Nuremberg–Cheb railway

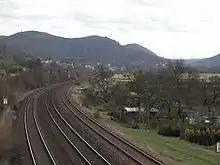
three track section at Hersbruck

The line is a double track from Nuremberg to Marktredwitz and a single track from Marktredwitz to Cheb and is not electrified for its whole length. The line has three tracks from the 27.7 km mark (Hersbruck (rechts Pegnitz) station) to the 29.5 km mark, where the Hersbruck–Pommelsbrunn line branches off. This section has bi-directional signalling. In addition, bi-directional signaling is installed between Rückersdorf and Neunkirchen am Sand and between Vorra and Neuhaus.